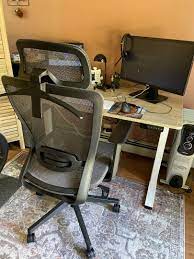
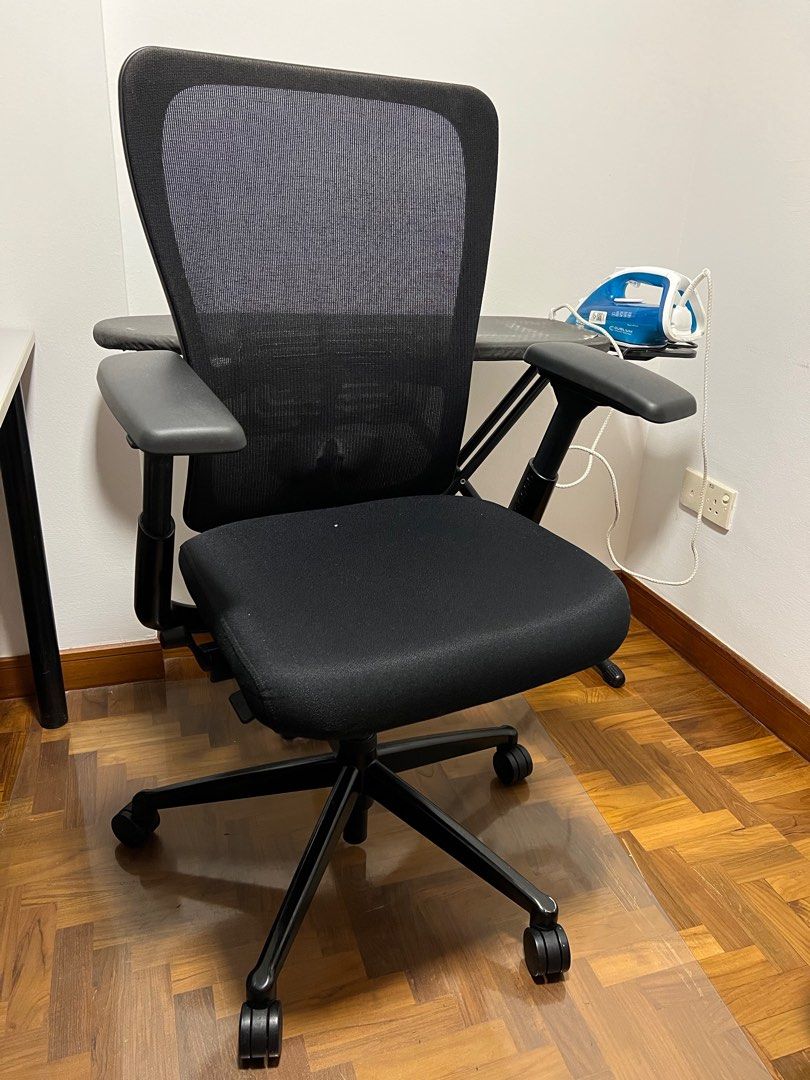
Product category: items_chair
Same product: no